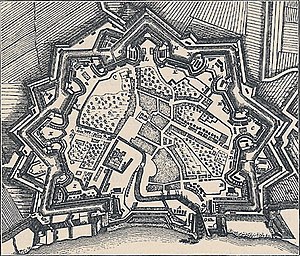
Tønning (Slesvig) / Historie / Under den danske konge
Tønning under Store Nordiske Krig.
Tønning er en havneby